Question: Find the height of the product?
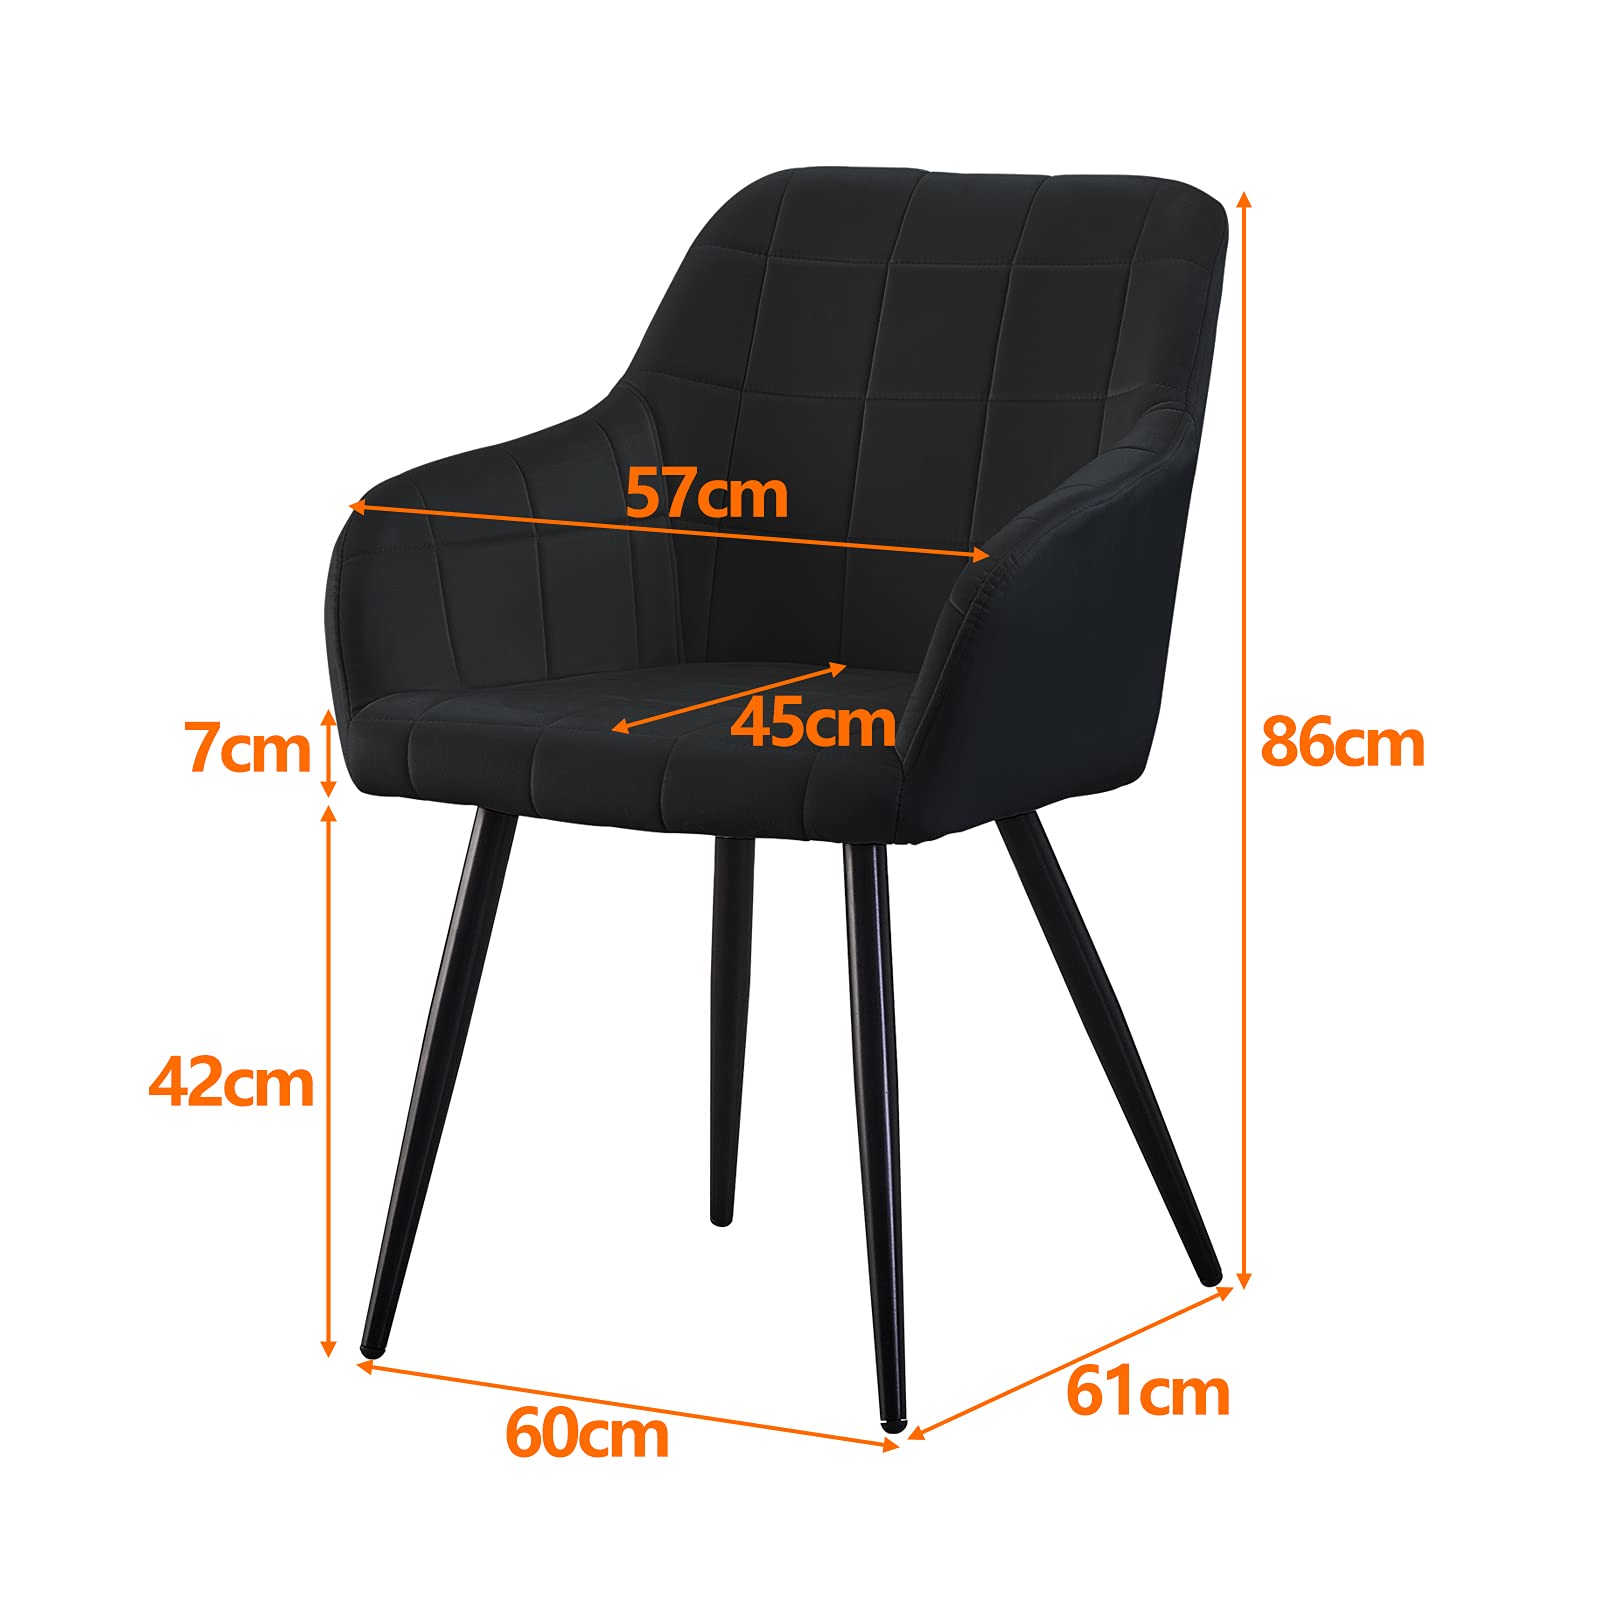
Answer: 86.0 centimetre